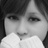
Emotion: neutral